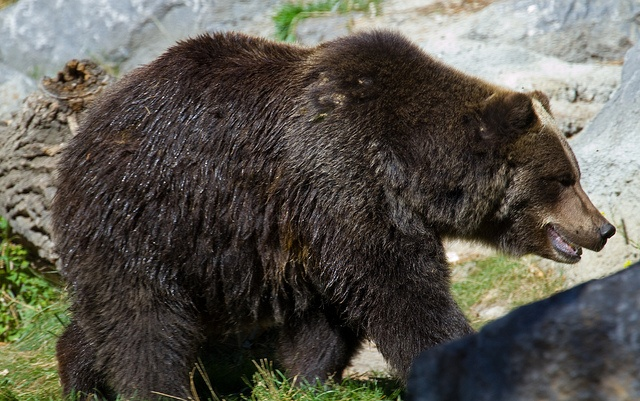
a grizzly bear walking through the woods in the sun
Large brown bear walking in grass besides large boulders.
A large brown bear walking through a lush green forest.
A BLACK BEAR IS WALKING AROUND IN THE STREET
A large bear walks in front of a rocky formation.